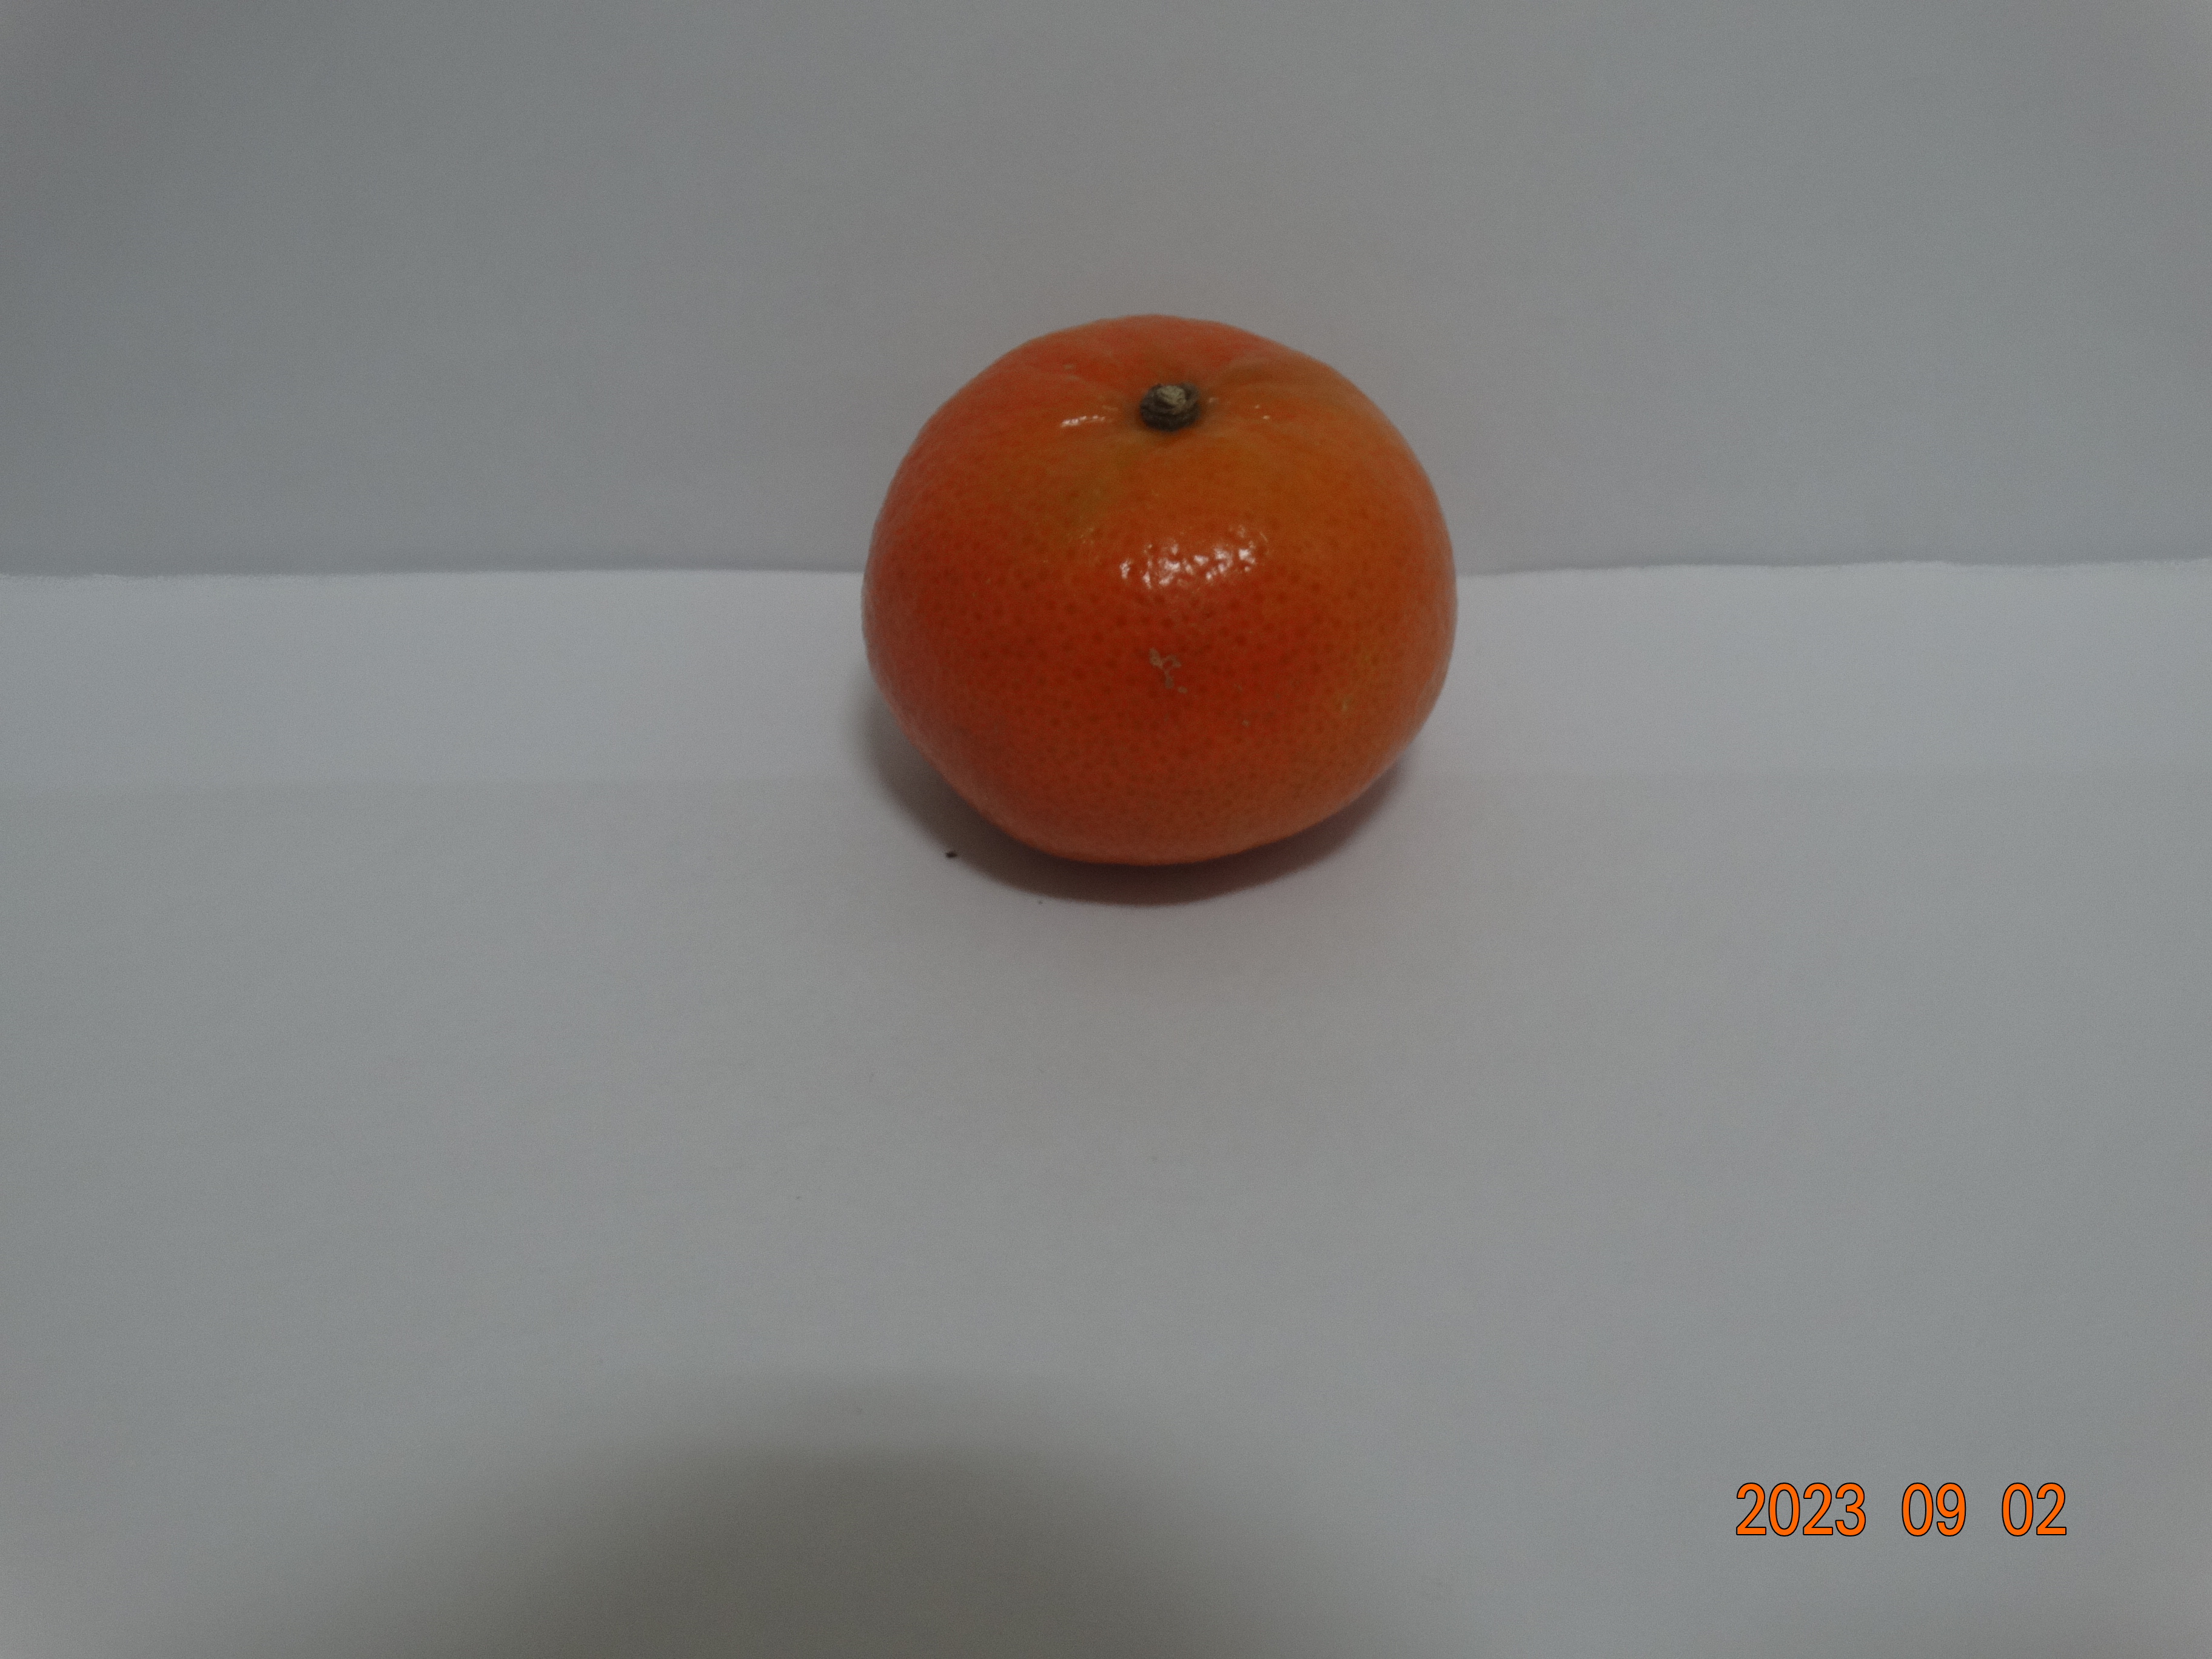
Citrus fruit variety: tangerine